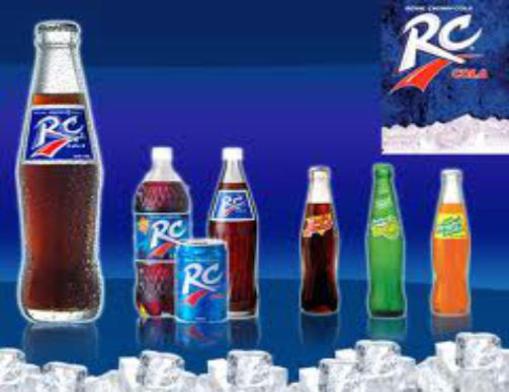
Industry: Food